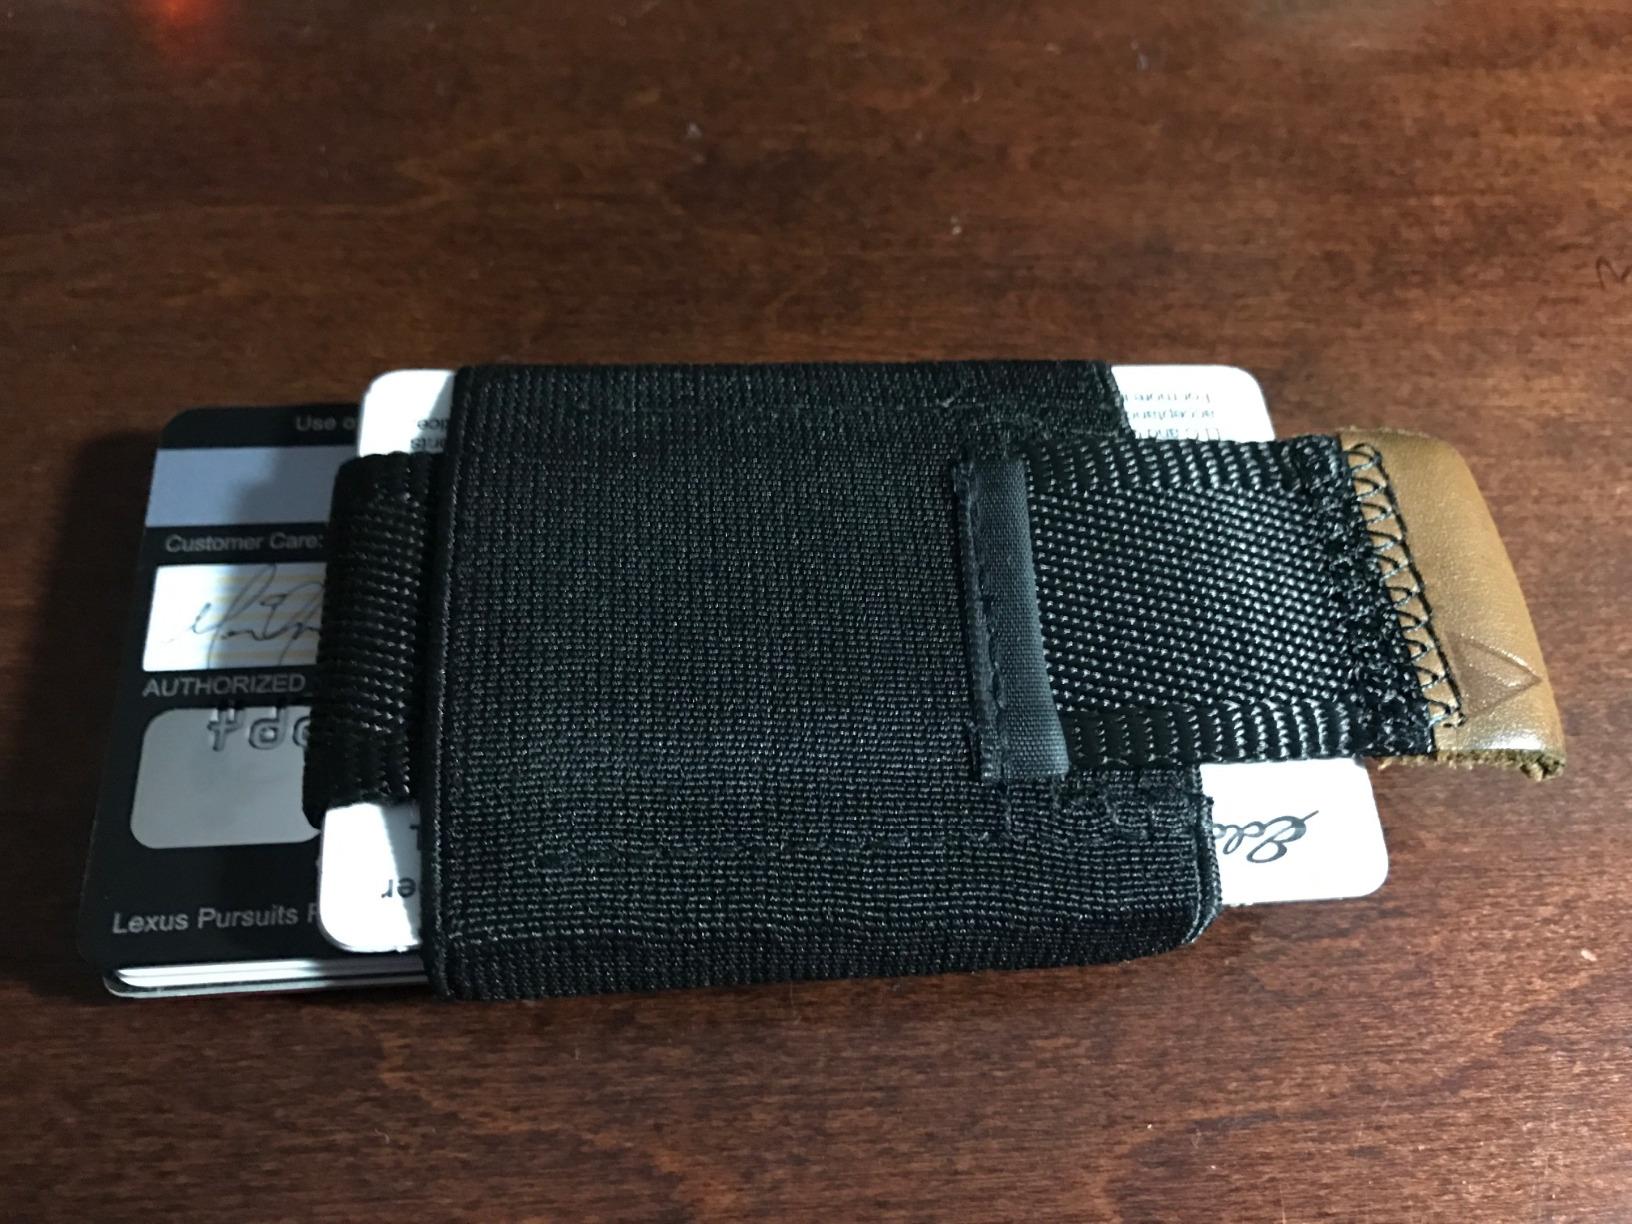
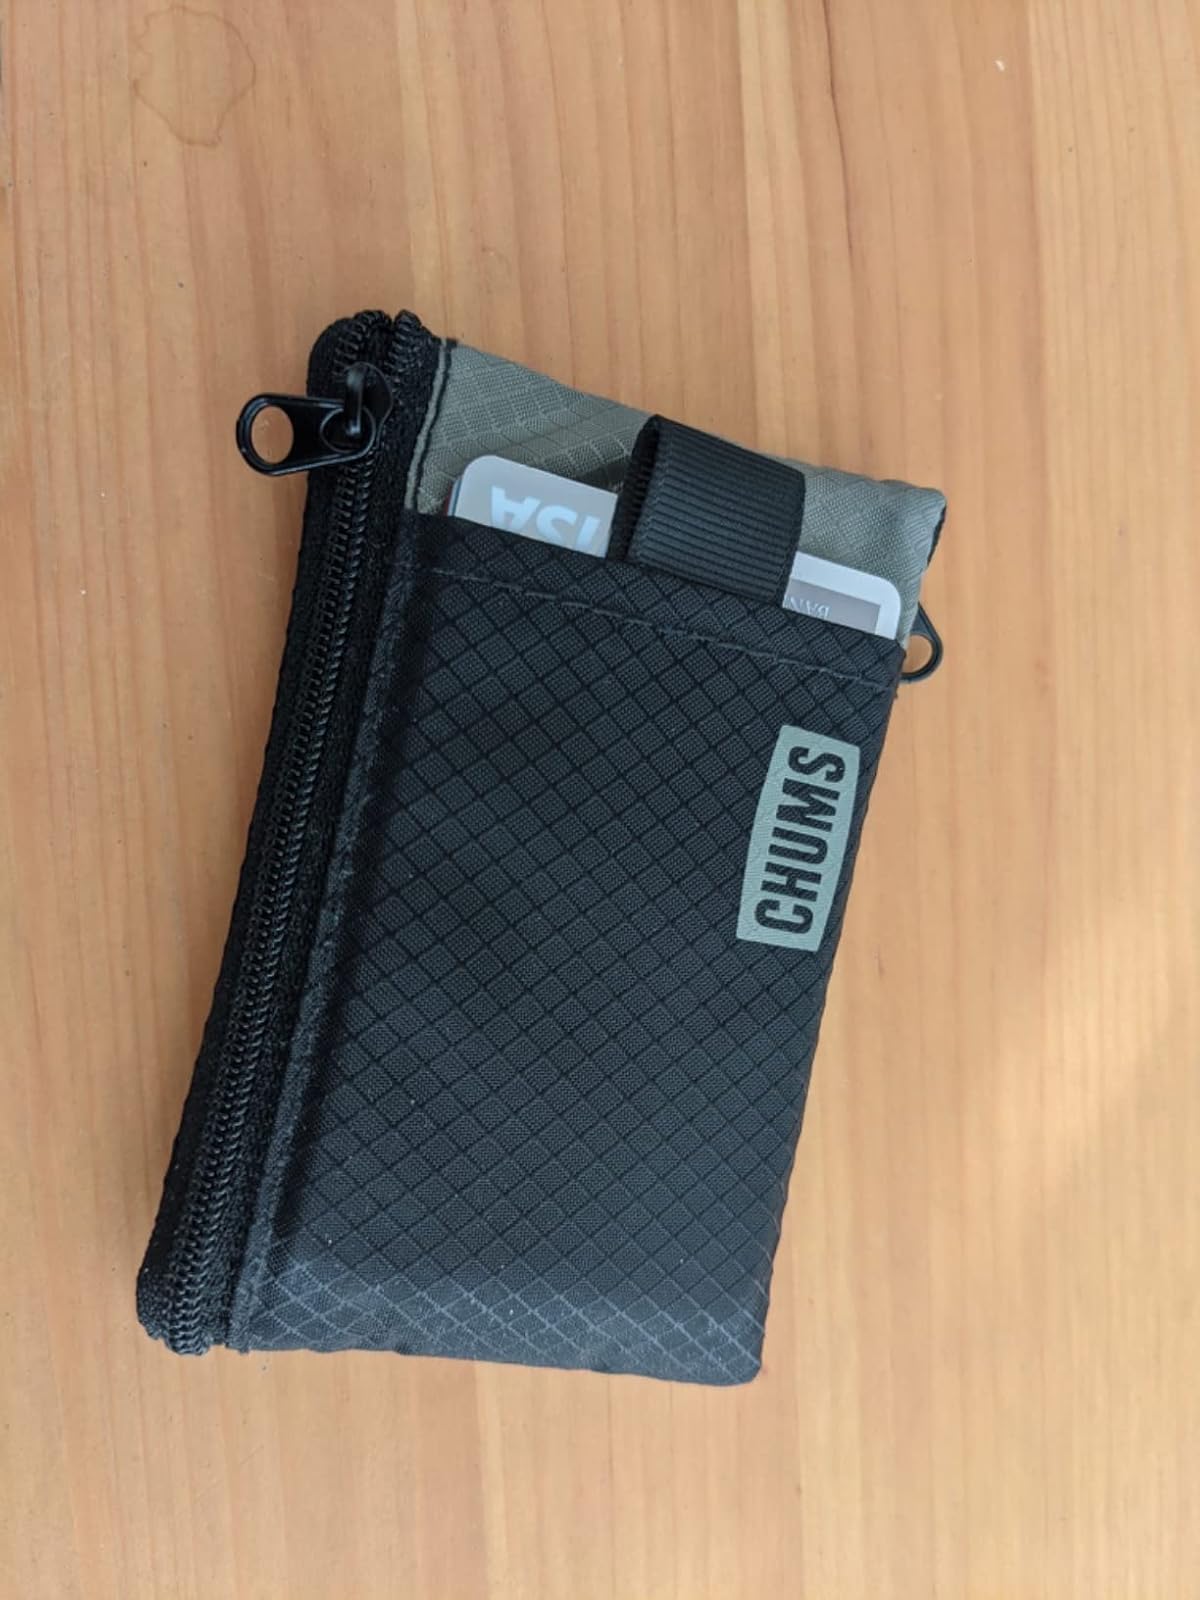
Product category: accessories_wallet
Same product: no